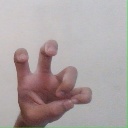
अक्षर: छ